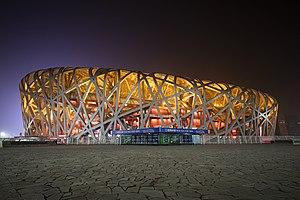
Le stade national de Pékin, également connu sous le nom de Stade national, ou surnommé le Nid d'Oiseau pour son architecture, est un stade situé dans l'Olympic Green au nord de Pékin en République populaire de Chine. Le stade est la principale structure des Jeux olympiques d'été de 2008 et des Jeux paralympiques d'été de 2008. Il est l'hôte des épreuves d'athlétisme et de la phase finale du tournoi de football, ainsi que des cérémonies d'ouverture et de clôture. Il sera en 2022 le premier stade à avoir accueilli les cérémonies d'ouverture et de clôture des Jeux d'été puis d'hiver à quatorze ans d'écart.